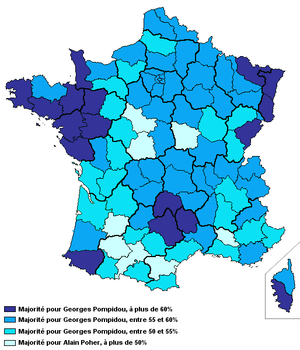
Georges Pompidou, né le 5 juillet 1911 à Montboudif et mort le 2 avril 1974 à Paris, est un haut fonctionnaire et homme d'État français. Il est président de la République française du 20 juin 1969 au 2 avril 1974.